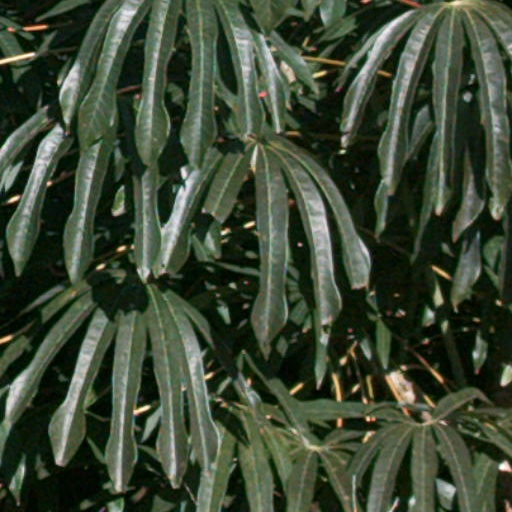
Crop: cassava